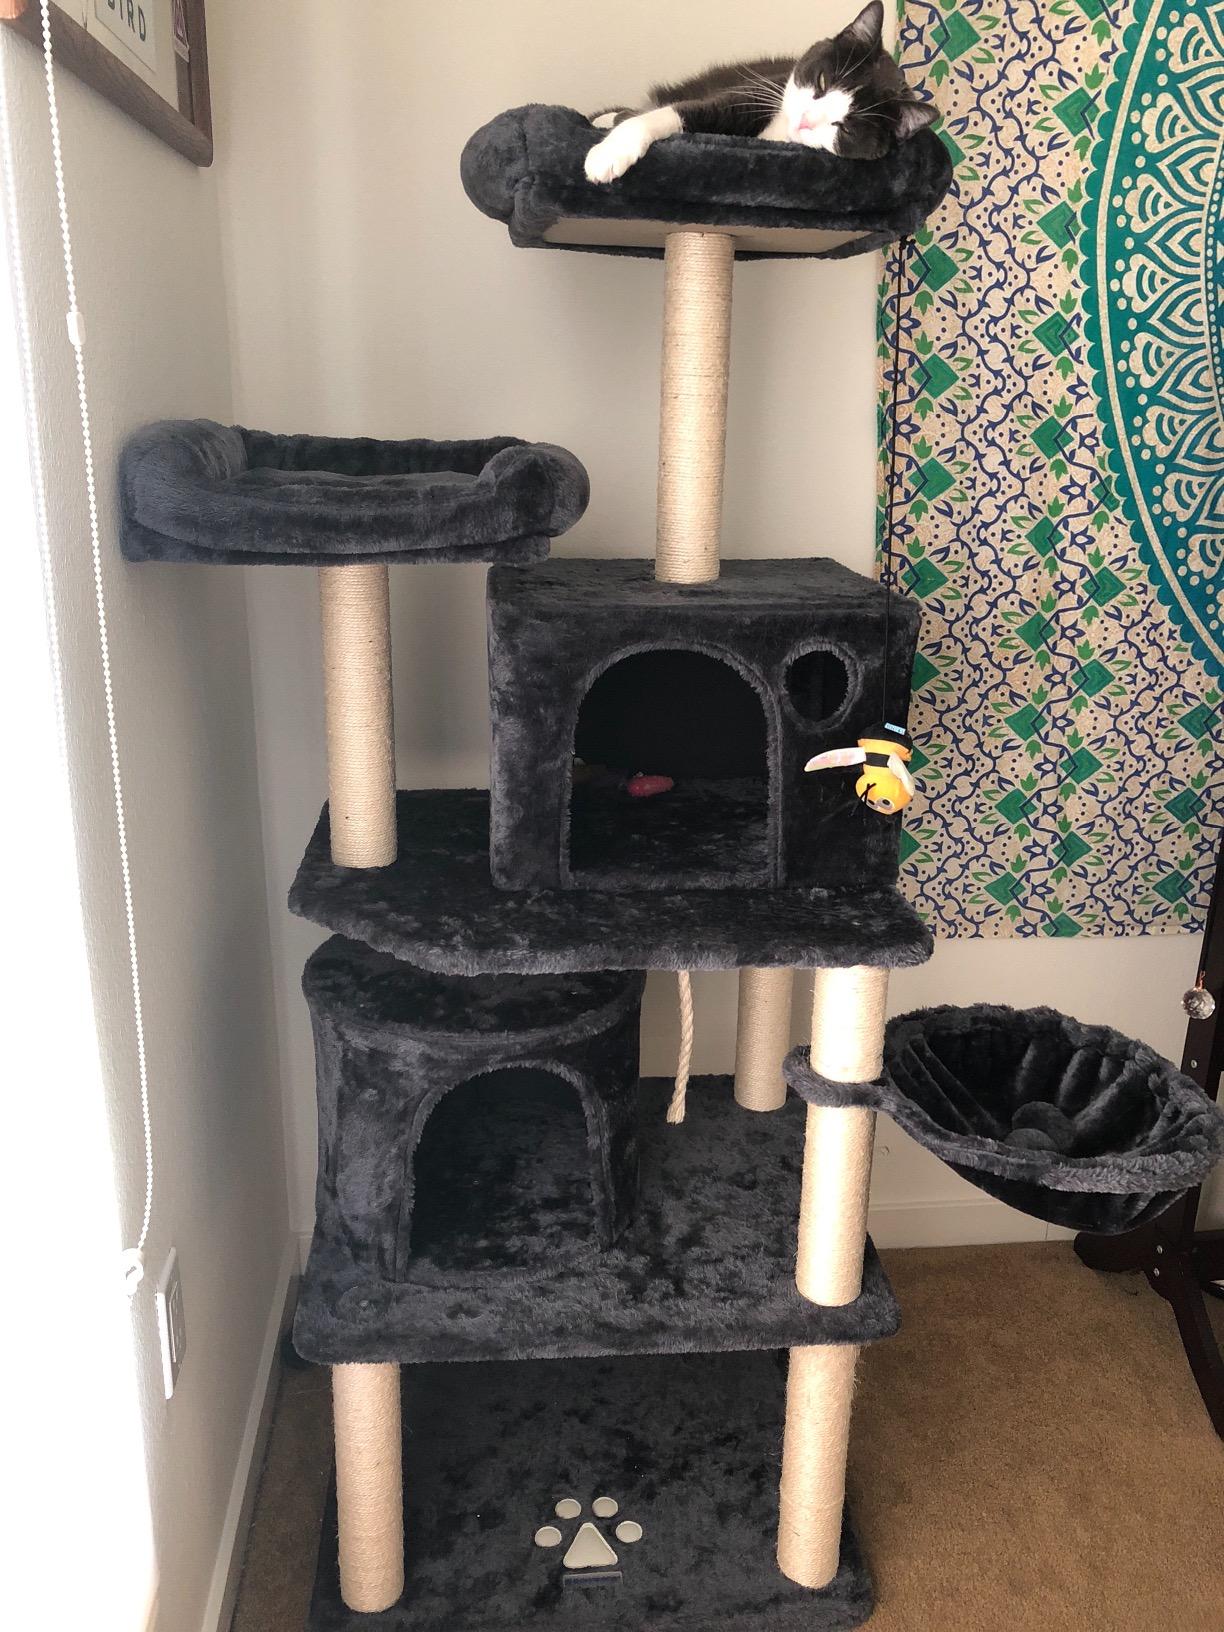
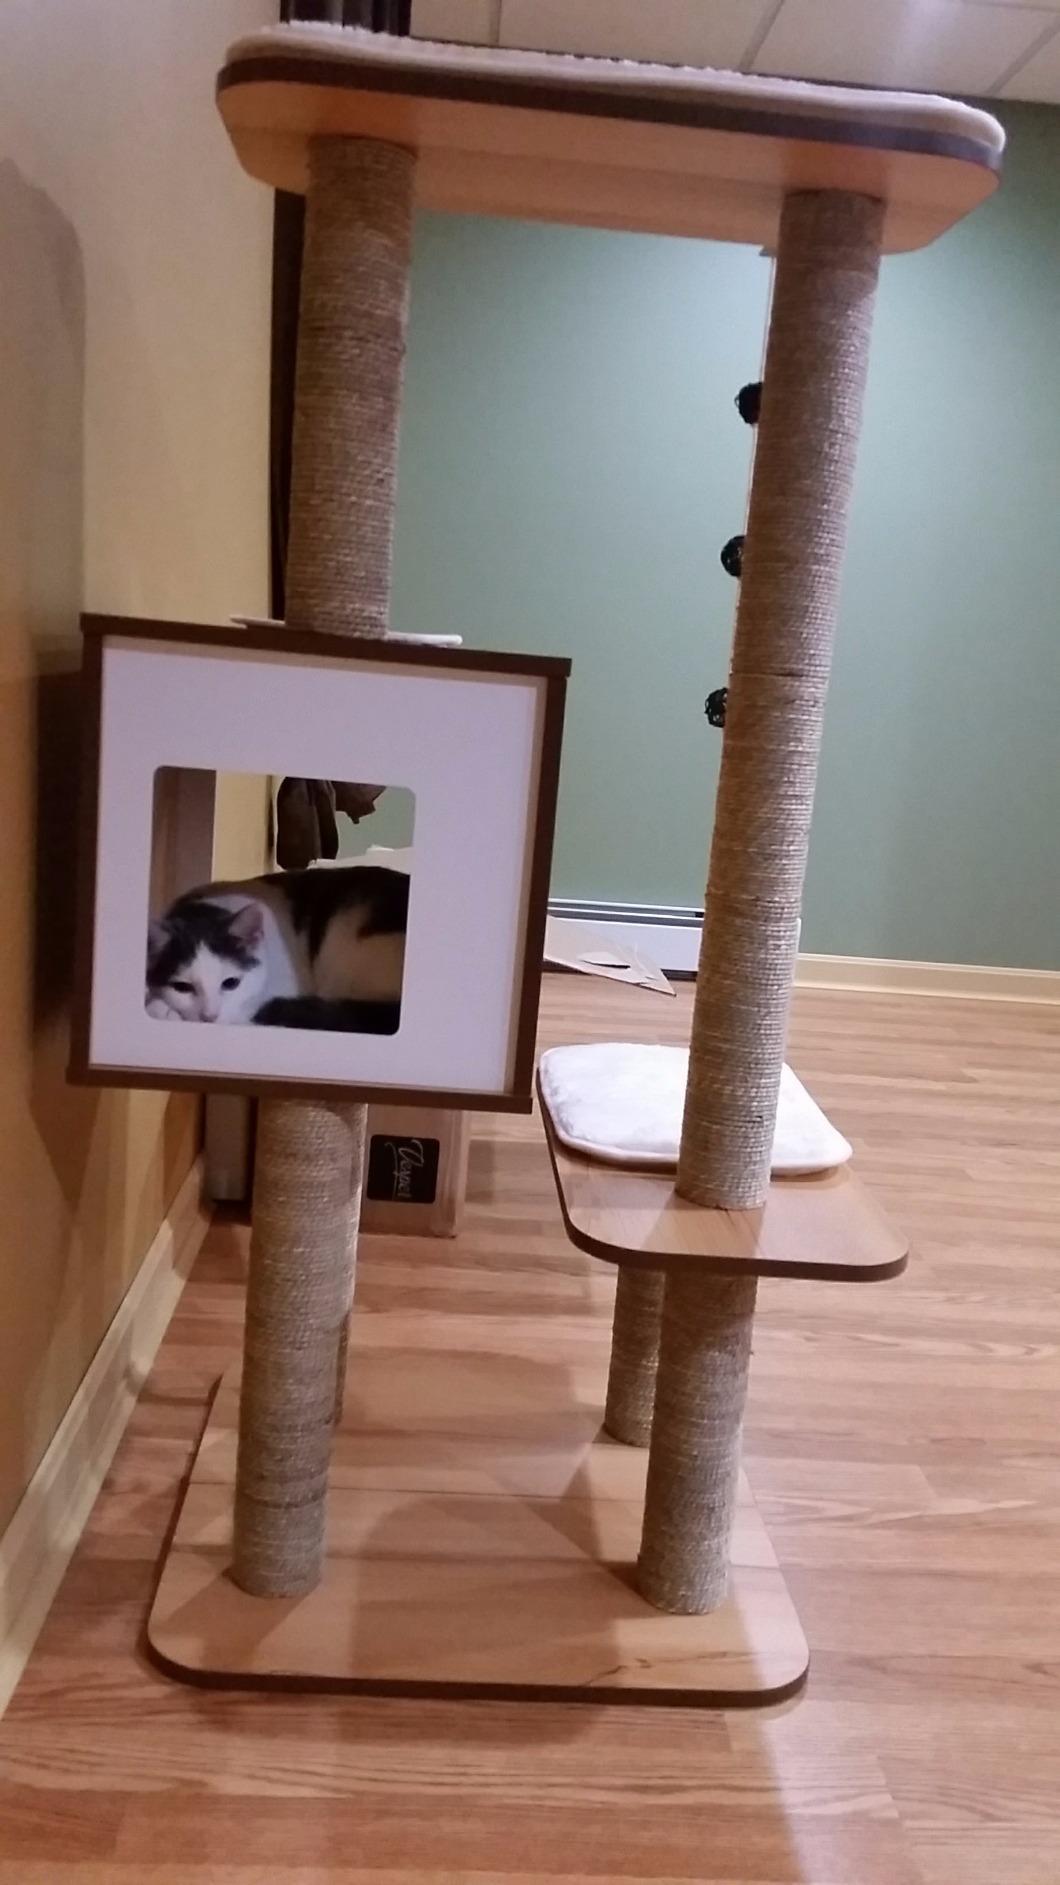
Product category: items_cat tree
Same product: no